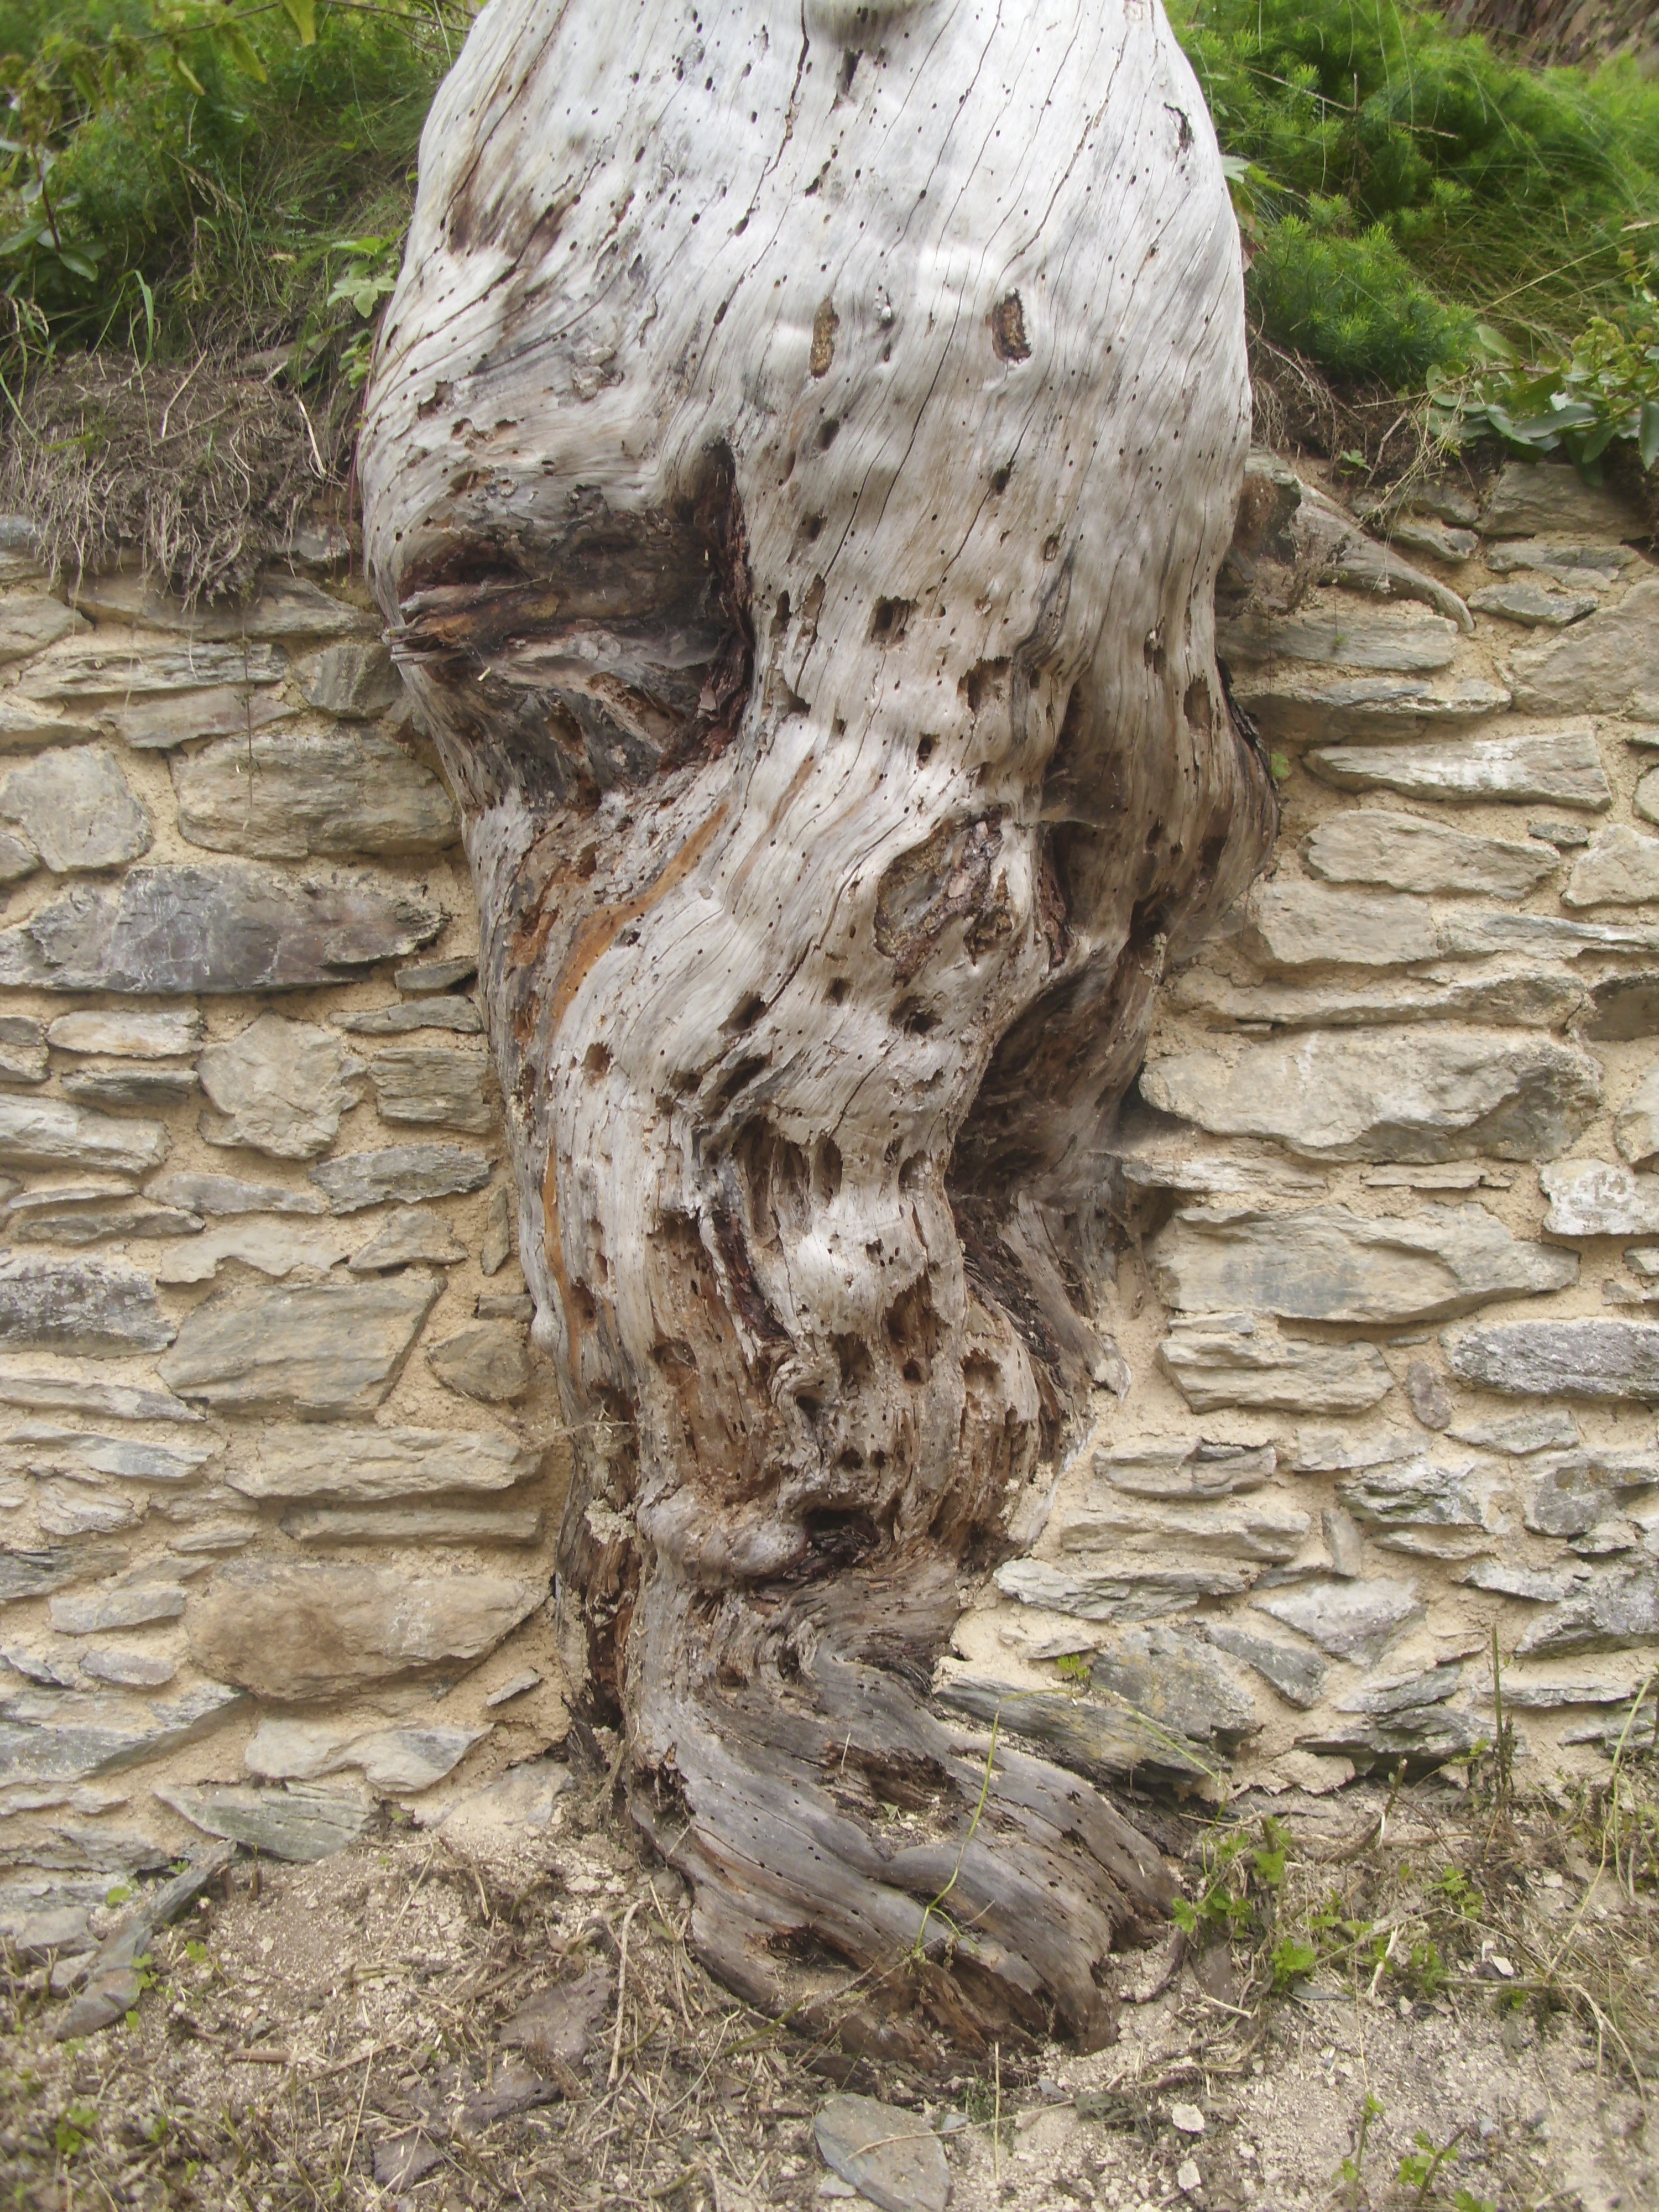
tree, rock, wood, trunk, old, mud, park, soil, root, tribe, sculpture, art, geology, carving, tree stump, tree root